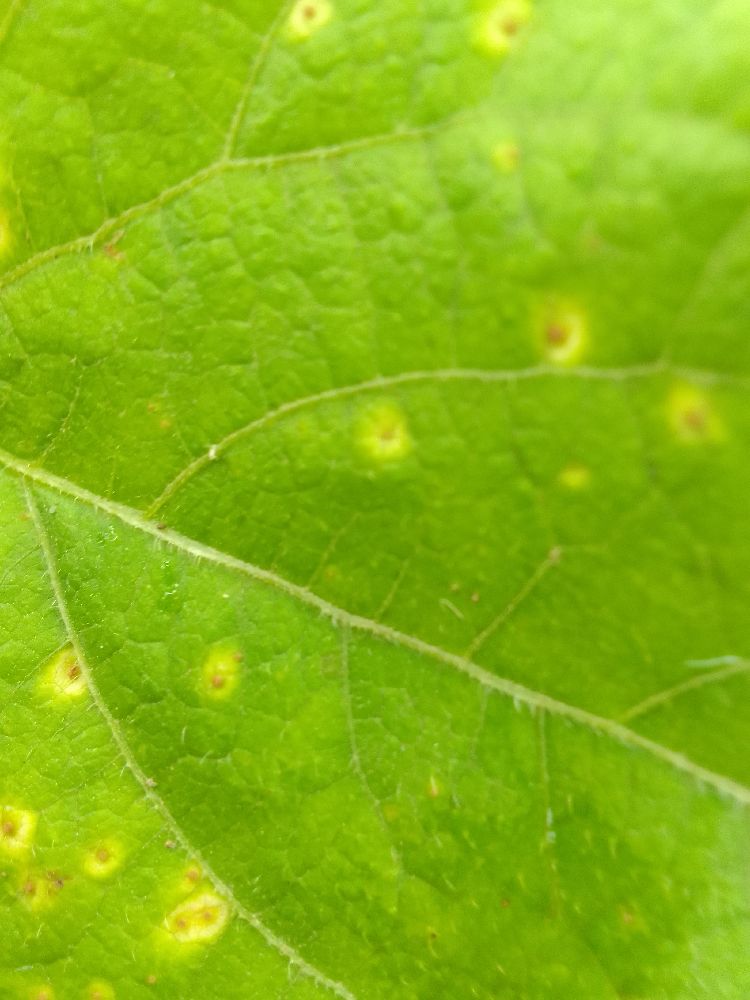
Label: rust